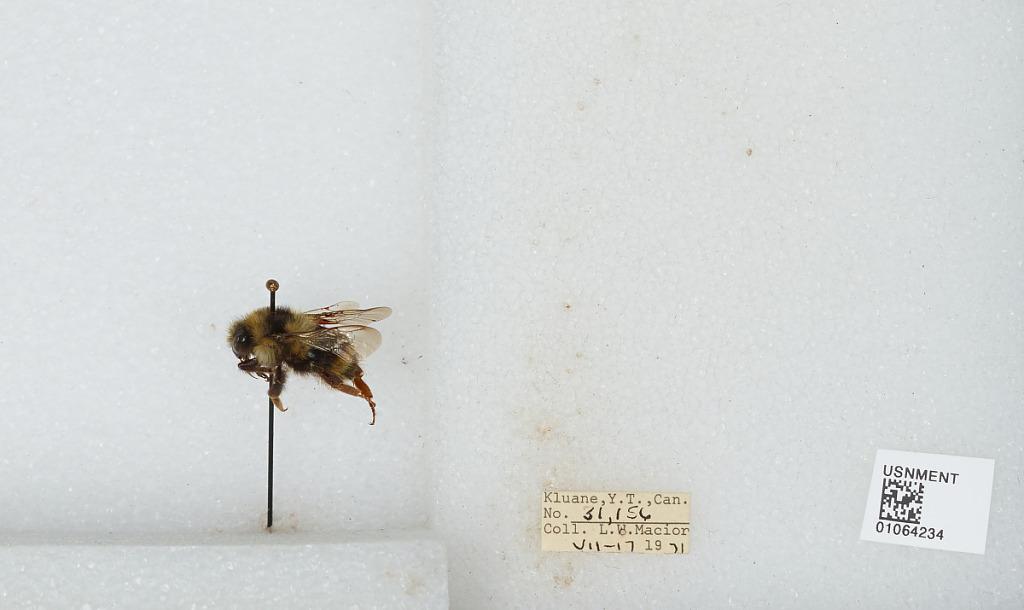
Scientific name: Bombus bifarius nearcticus
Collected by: L. Macior
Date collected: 1971-7-17
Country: Canada
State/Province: Yukon Territory
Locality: Kluane
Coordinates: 60.75, -139.5